Stonegate (York)

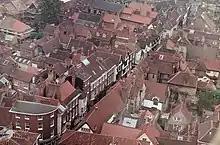
Aerial view of Stonegate, looking south-west, in 1991

The street runs north-east from St Helen's Square to the junction of High and Low Petergate, beyond which its continuation is Minster Gates. Before 1745, it started slightly further south-west, at a junction with Coney Street and Davygate, so St Helen's, Stonegate was actually accessed from the street. Various yards lead off its north-western side, while Little Stonegate and the snickleway Coffee Yard lead off its south-eastern side.